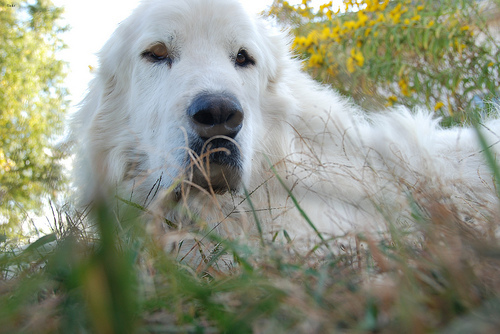
Animal: dog
Breed: great_pyrenees